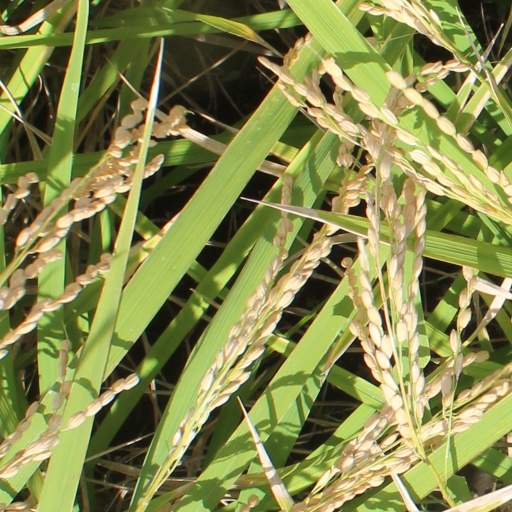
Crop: rice